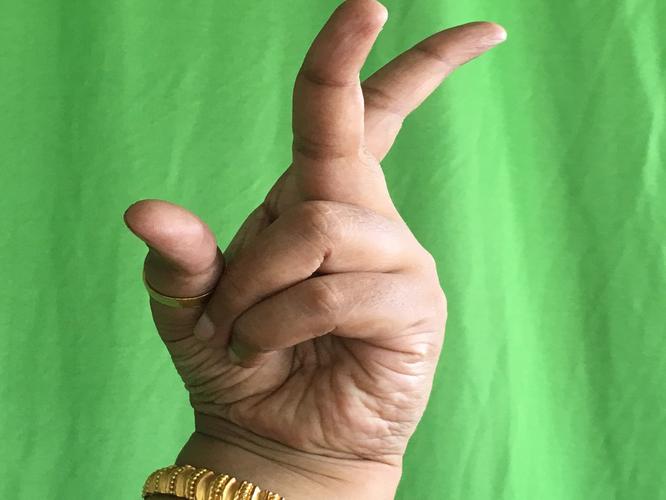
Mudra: Katrimukha
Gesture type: single_hand